Presbyterian Church in America

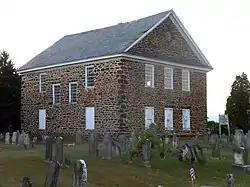
Fairfield Presbyterian Church, Fairton, New Jersey the oldest congregation in the denomination (founded in 1680), left the UPCUSA in 1971, joined the PCA in 1980

During the 1970s, the denomination added a significant number of congregations outside the South when several UPCUSA churches in Ohio and Pennsylvania joined. This move was precipitated by a case regarding an ordination candidate, Wynn Kenyon, denied by the Pittsburgh Presbytery because he refused to support women's ordination (a decision upheld by the UPCUSA General Assembly). The seceder churches formed the Ascension Presbytery, officially organised on July 29, 1975. That year, a minister of that presbytery described its history as follows: